Protestantism in Thailand

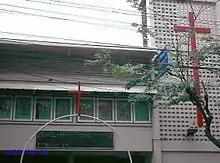
Thonburi Full Gospel Church

Protestants in Thailand constitute about 0.77% of the population of Thailand. Protestant work among the Thai people was begun by Ann Judson in Burma, who evangelized Thai war captives who were relocated to Burma. Protestantism was introduced to the country of Thailand in 1828 through the work of Karl Gutzlaff and Jacob Tomlin, the first two resident Protestant missionaries in Thailand.